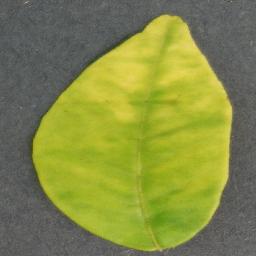
Label: Orange___Haunglongbing_(Citrus_greening)